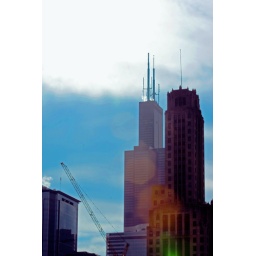
Sears tower is the tallest building in North America since 1973. the biggest building in the world sience 1974